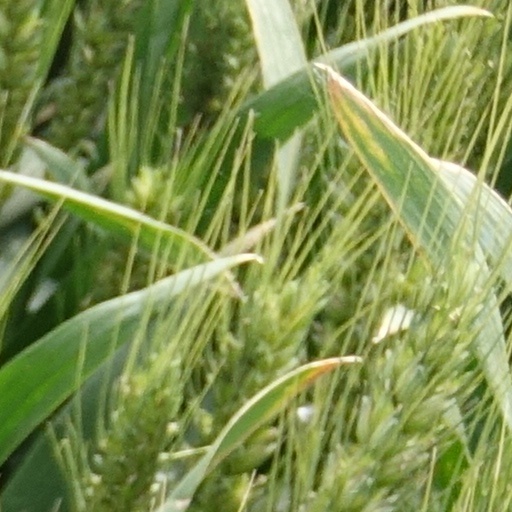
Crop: wheat